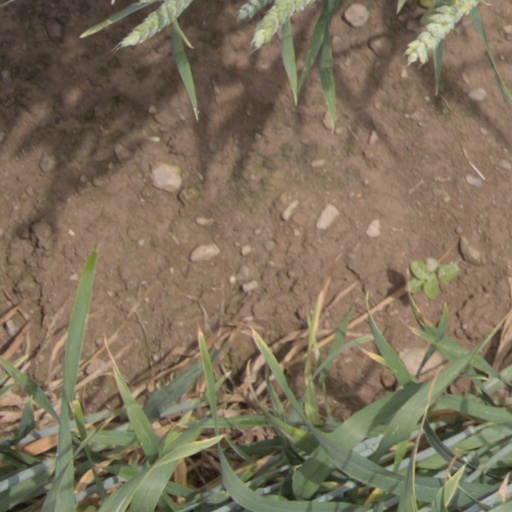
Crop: wheat